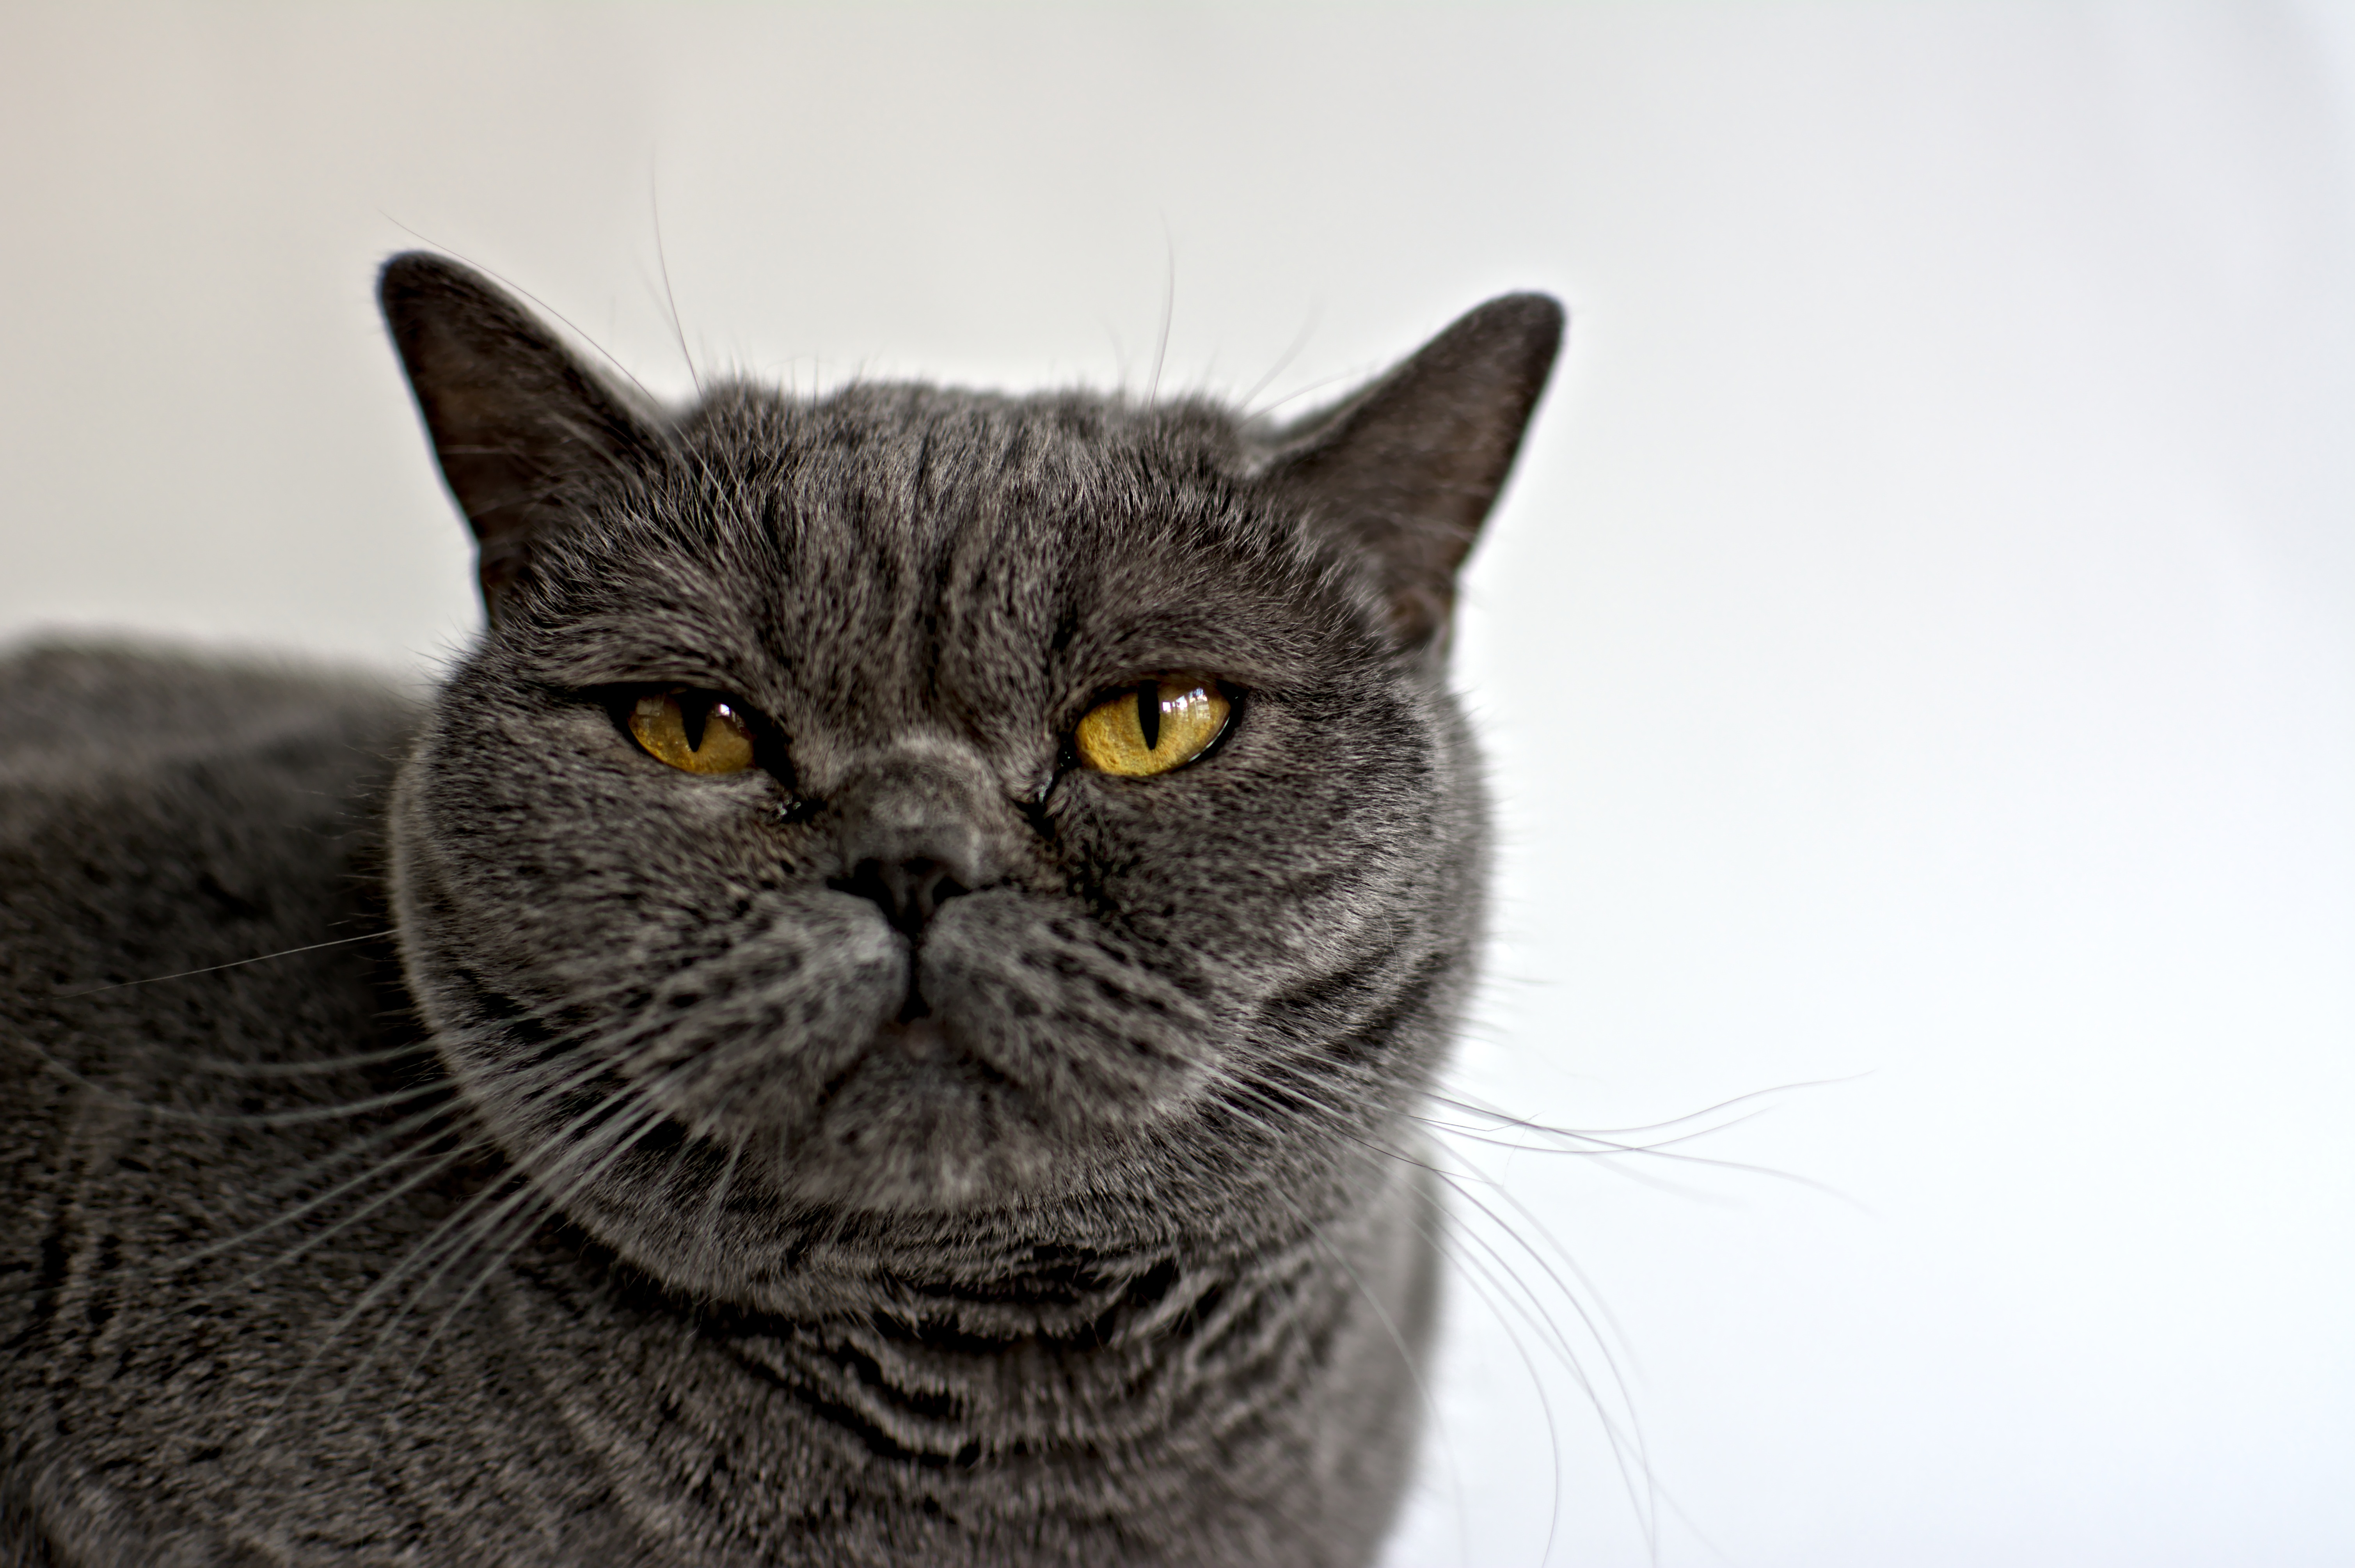
cat, mammal, black, fauna, pets, whiskers, animals, vertebrate, british shorthair, face cat, tabby cat, european shorthair, chartreux, small to medium sized cats, cat like mammal, domestic short haired cat, american shorthair, britt